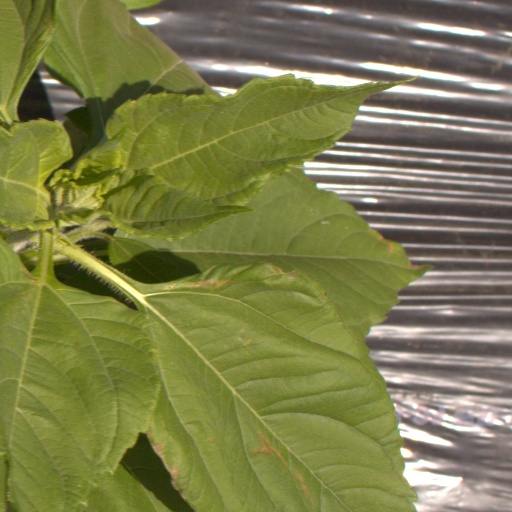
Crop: Jerusalem artichoke